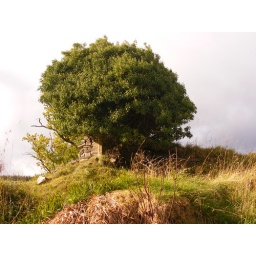
tree beside dunphail castle